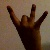
The image shows a hand gesture representing the number 8 in Indian Sign Language.